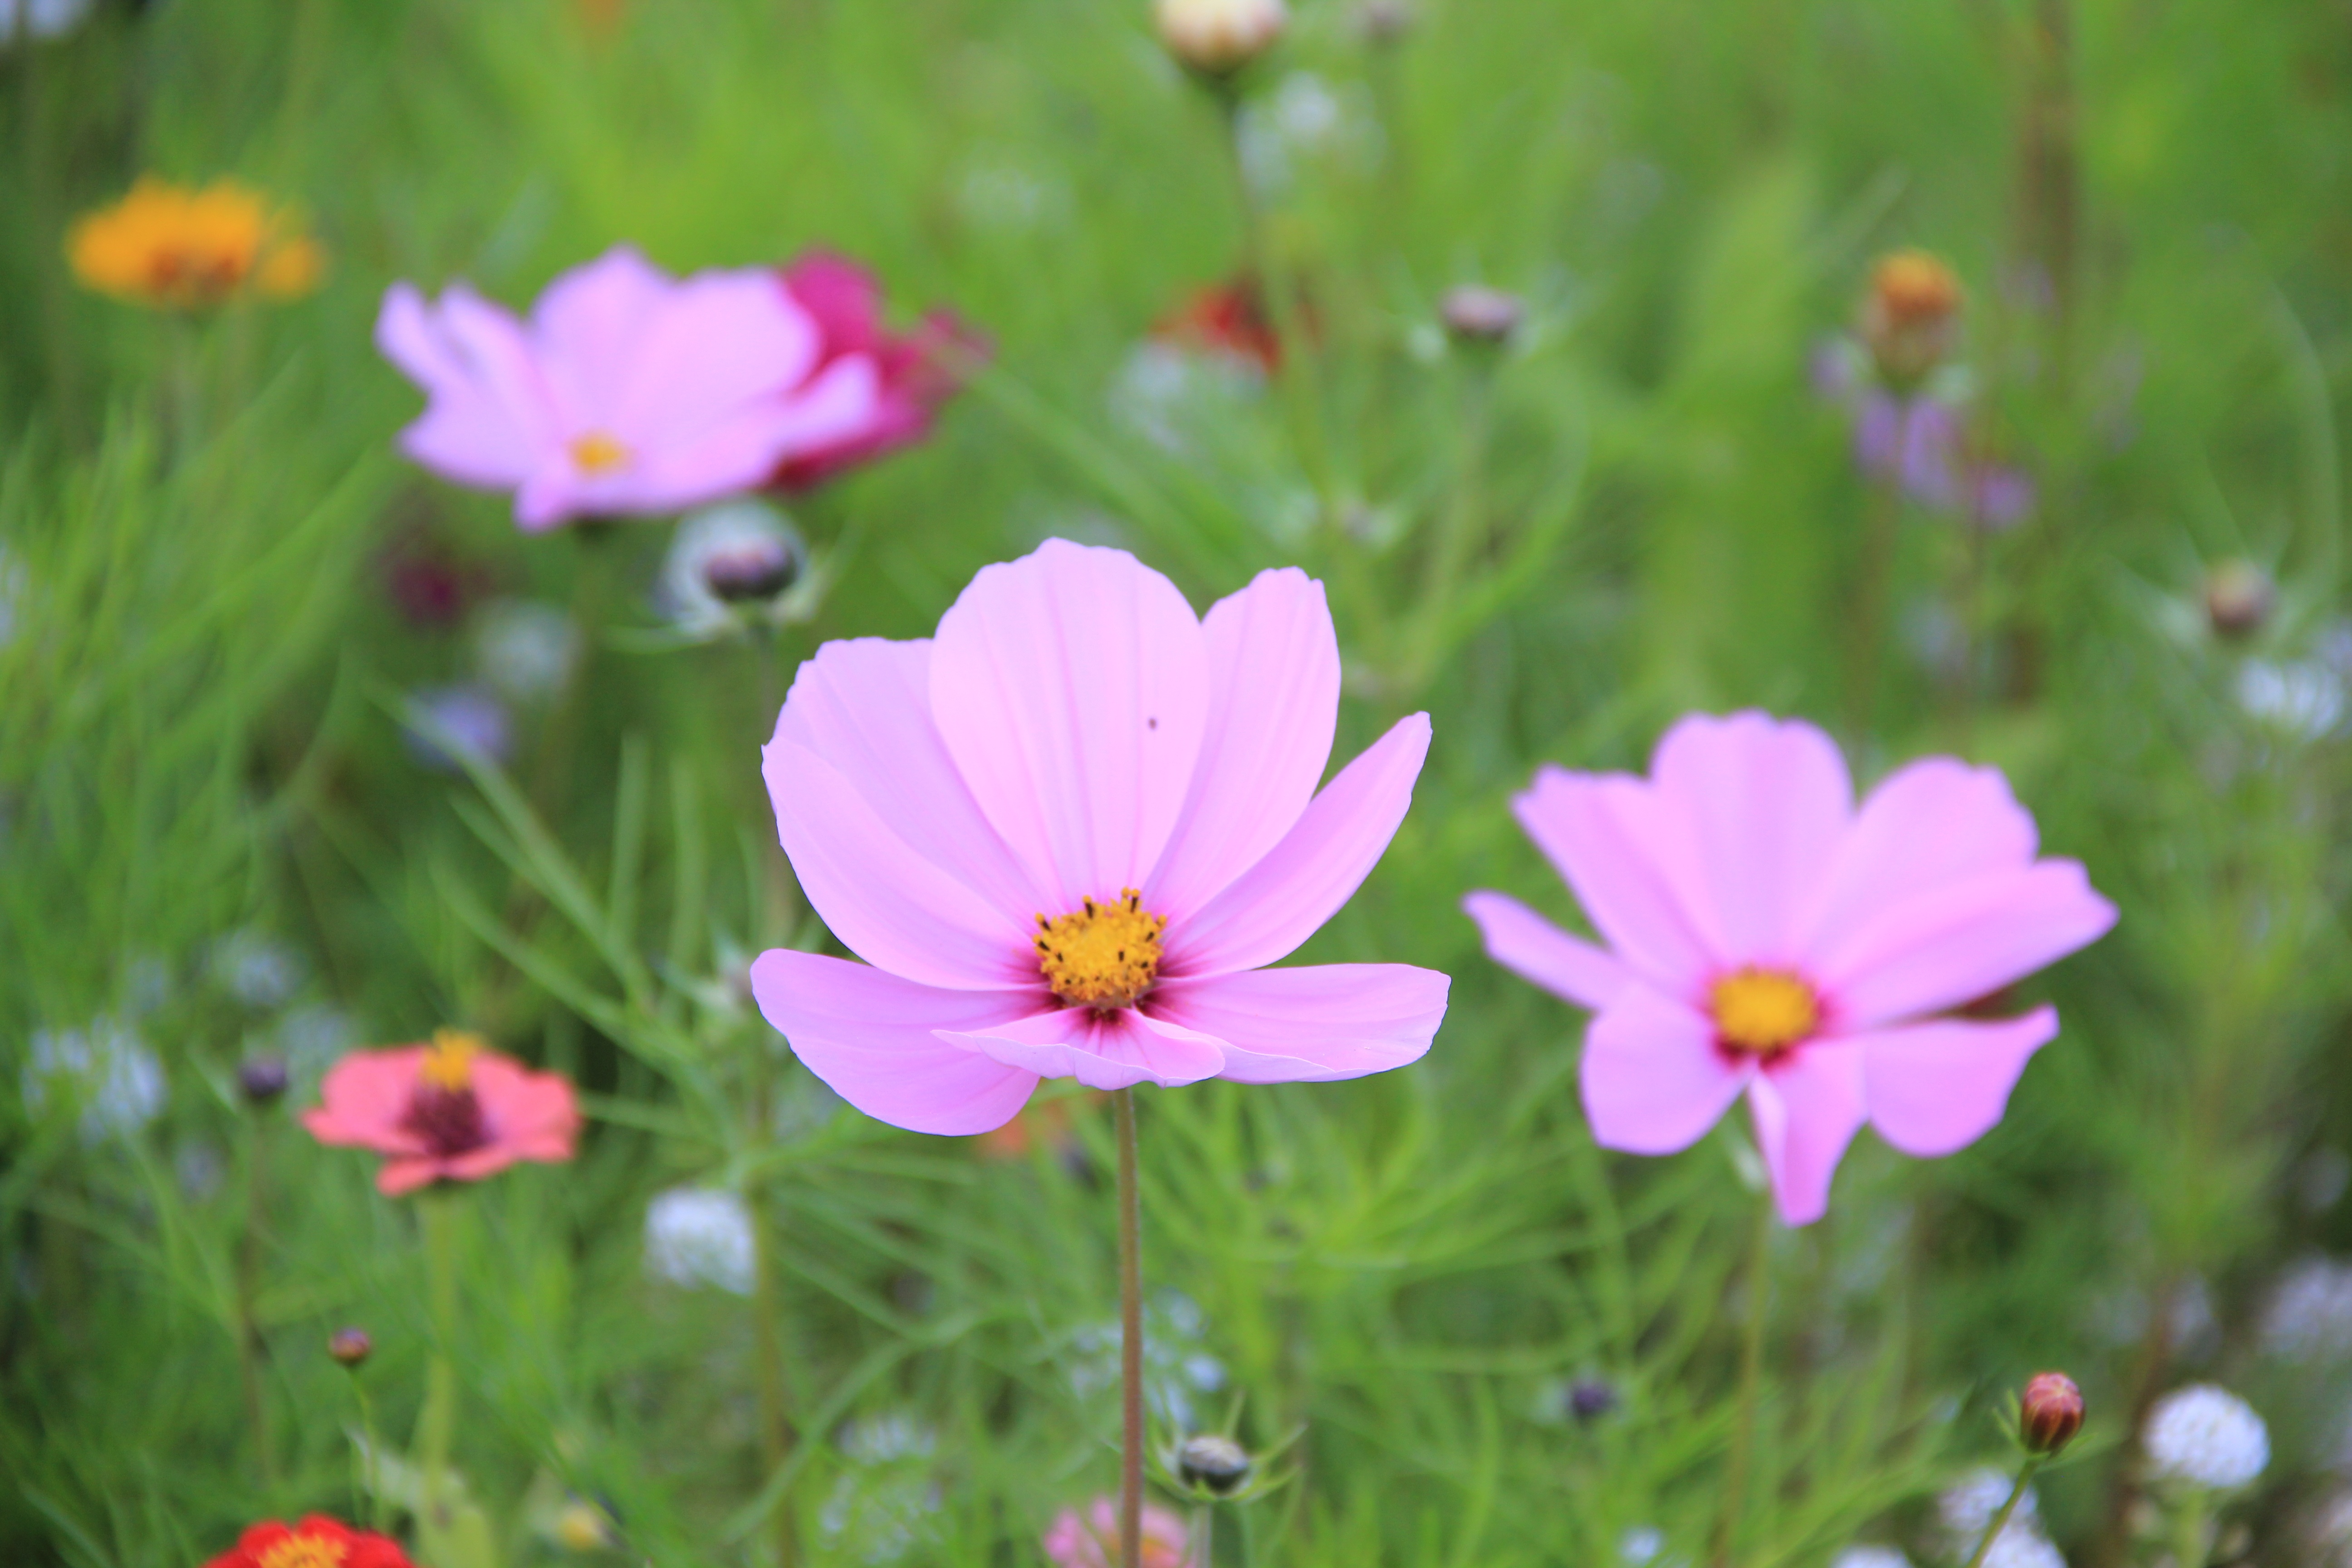
nature, grass, blossom, plant, field, meadow, cosmos, flower, petal, bloom, summer, botany, pink, close, flora, wildflower, flowers, flower meadow, macro photography, kosmee, flowering plant, daisy family, annual plant, land plant, garden cosmos